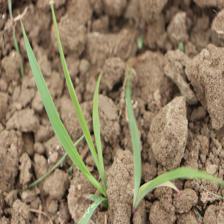
Label: Sorghum